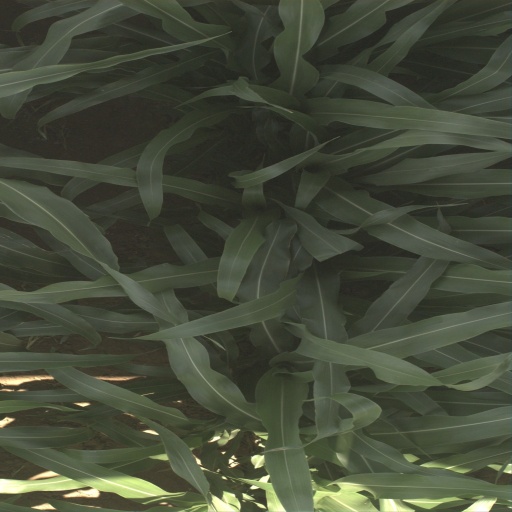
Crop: sorghum